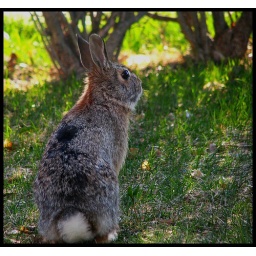
This one sleeps under our pine tree every night